List of tallest buildings and structures in London

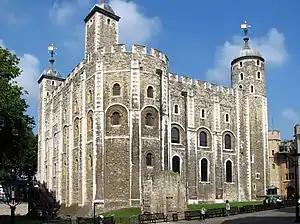
The White Tower stood as the tallest structure in London from 1098 until 1310.

This lists free-standing structures that have at some point held the title of tallest structure in London.